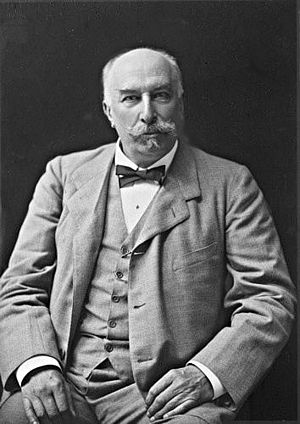
Kongeriget Italien / Politisk historie / Den liberale periode 1870 - 1914
Giovanni Giolitti var statsminister fem gange mellem 1891 og 1921
Kongeriget Italien eksisterede fra 1861, da Victor Emanuel 2. af Sardinien samlede de italienske stater til et kongerige. Det blev i 1946 afløst af den nuværende italienske republik.